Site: brandenburg
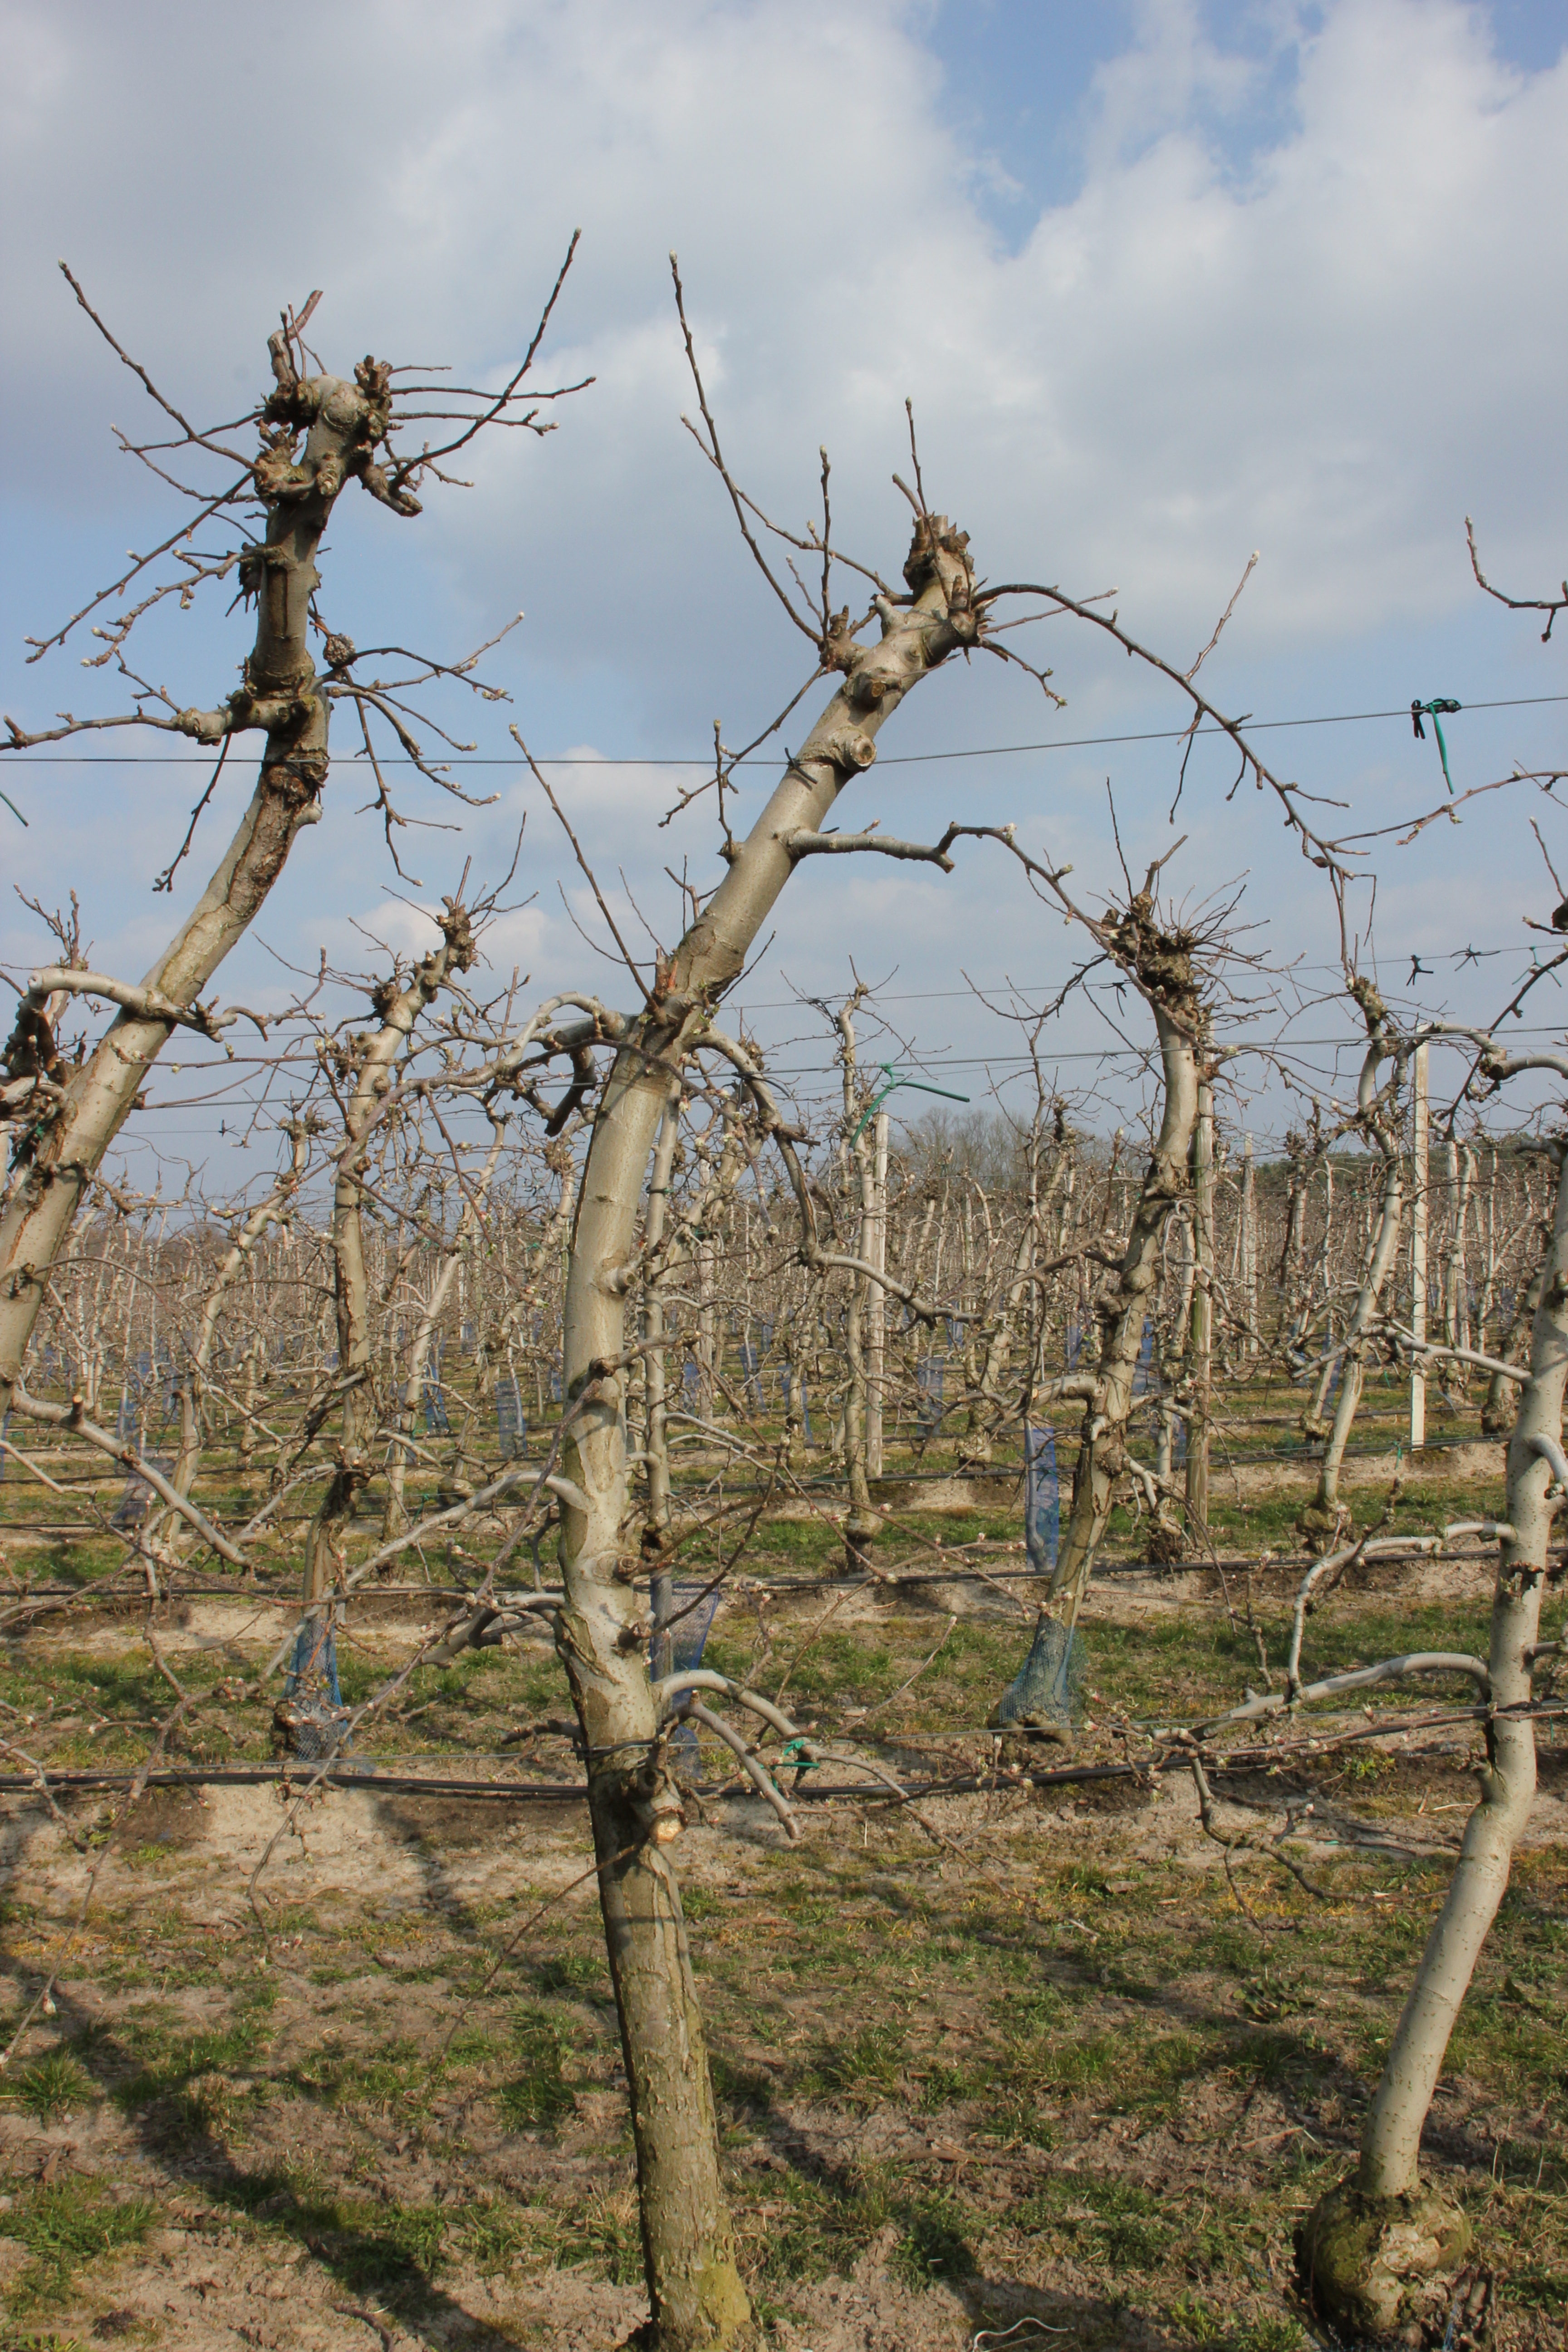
Growth stage (BBCH 03): Bud development